Chicago, Rock Island and Pacific Railroad

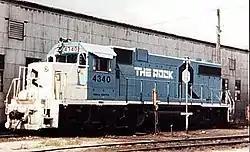
In 1975, the road adopted a new color scheme and rebranded itself as ""The Rock"." #4340 was among several EMD GP38-2 units acquired by the Missouri Pacific Railroad when the Rock Island shut down in 1980, and became MoPac #2278.

By the time Amtrak was formed in 1971, the once-proud Rock Island was down to just two intercity trains, the Chicago-Peoria "Peoria Rocket" and the Chicago-Rock Island "Quad Cities Rocket," both of which now operated entirely within the borders of Illinois. However, the Rock Island opted against joining Amtrak, in part because the government assessed the Amtrak entrance fee based upon passenger miles operated in 1970. After concluding that the cost of joining would be greater than remaining in the passenger business, the railroad decided to "perform a public service for the state of Illinois" and continue intercity passenger operations. To help manage the service, the Rock Island hired National Association of Railroad Passengers founder Anthony Haswell as managing director of passenger services.